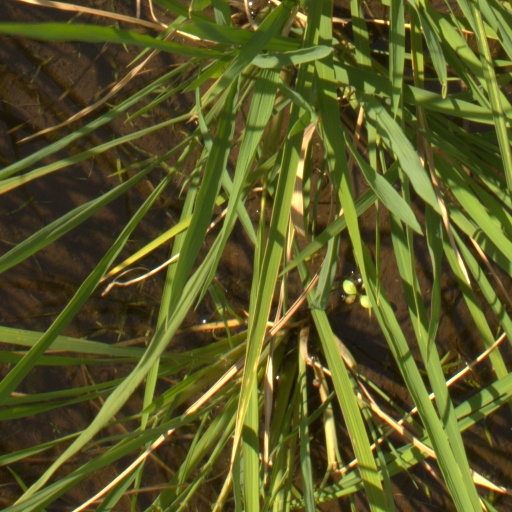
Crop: rice